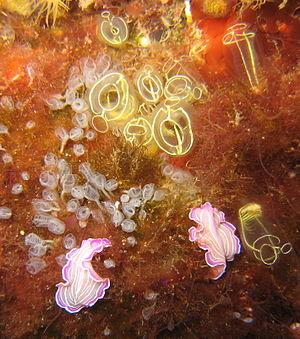
Couple de planaire rose (Prostheceraeus giesbrechtii (roseus)) près de clavelines (Clavelina lepadiformis) dans le coin haut droit et des clavelines naines(Pycnoclavella nana) au centre gauche. Photo prise à Niolon près de Marseilles
La claveline naine est une espèce d'ascidie de la famille des Clavelinidés. Cette espèce était précédemment classée en tant que Clavelina nana.
Pycnoclavella est un genre d'ascidies de la famille des Clavelinidae.
Les Clavelinidae sont une famille de tuniciers de l'ordre des Enterogona. Ce sont des animaux exclusivement marins.
Prostheceraeus roseus, la planaire rose de Méditerranée, est un ver plat de la famille des Euryleptidae. Il est considéré par certains auteurs comme la même espèce que Prostheceraeus giesbrechtii.